Vawkavysk Ghetto

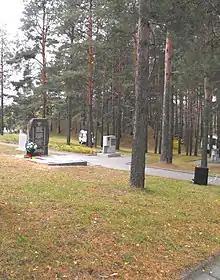
Monument to the Vawkavysk Ghetto

The Vawkavysk Ghetto (also known as the Wołkowysk Ghetto, Volkovysk Ghetto, or Vaŭkavysk Ghetto) was established in Vawkavysk, in what is now Belarus in the summer of 1941, lasting until January 1943. More than 10,000 people were killed in the ghetto.